Historic center of Mexico City

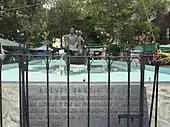
Fountain with busts honoring Alonso Garcia Bravo, who laid out post-Conquest Mexico City conserving much of the original Aztec infrastructure. Located off Merced Street between Jesus María and Talavera, east of the Zocalo

What is now the historic downtown of Mexico City roughly correlates with the ancient Aztec city of Tenochtitlan, which was founded around 1325. During the prehispanic era, the city developed in a planned fashion, with streets and canals aligned with the cardinal directions, leading to orderly square blocks. The island that the city was founded on was divided into four calpullis or neighborhoods that were divided by the main north-south roads leading to Tepeyac and Iztapalapa respectively and the west-east road that lead to Tacuba and to a dike into the lake, respectively. The calpullis were named Cuepopan, Atzacualco, Moyotla and Zoquipan, which had subdivisions and a "tecpan" or district council each. The intersection of these roads was the center of the city and of the Aztec world. Here were the Templo Mayor, the palaces of the tlatoani or emperors, palaces of nobles such as the "House of the Demons" and the "House of the Flowers". Also located here were the two most renowned Aztec schools: the Telpuchcalli for secular studies and the Calmecac for priestly training. When the Spaniards arrived, the city had aqueducts built by Moctezuma Ilhuicamina and Ahuizotl as well as a large dike constructed to the east of the city.